Lombardy

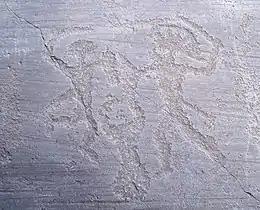
A couple in duel with a "symbol" in the middle depicted in the Rock Drawings in Valcamonica. The Rock Drawings in Valcamonica are the largest collections of prehistoric petroglyphs in the world.

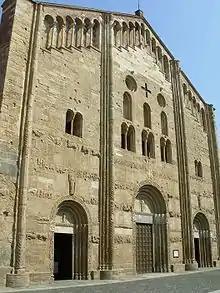
San Michele Maggiore, Pavia, where almost all the kings of Italy were crowned up to Frederick Barbarossa

The geological structure of Lombardy derives from the orogeny of the Alps, resulting from the collision between the African and Eurasian plates, which generated the Alpine chain from the Upper Cretaceous to the Miocene.